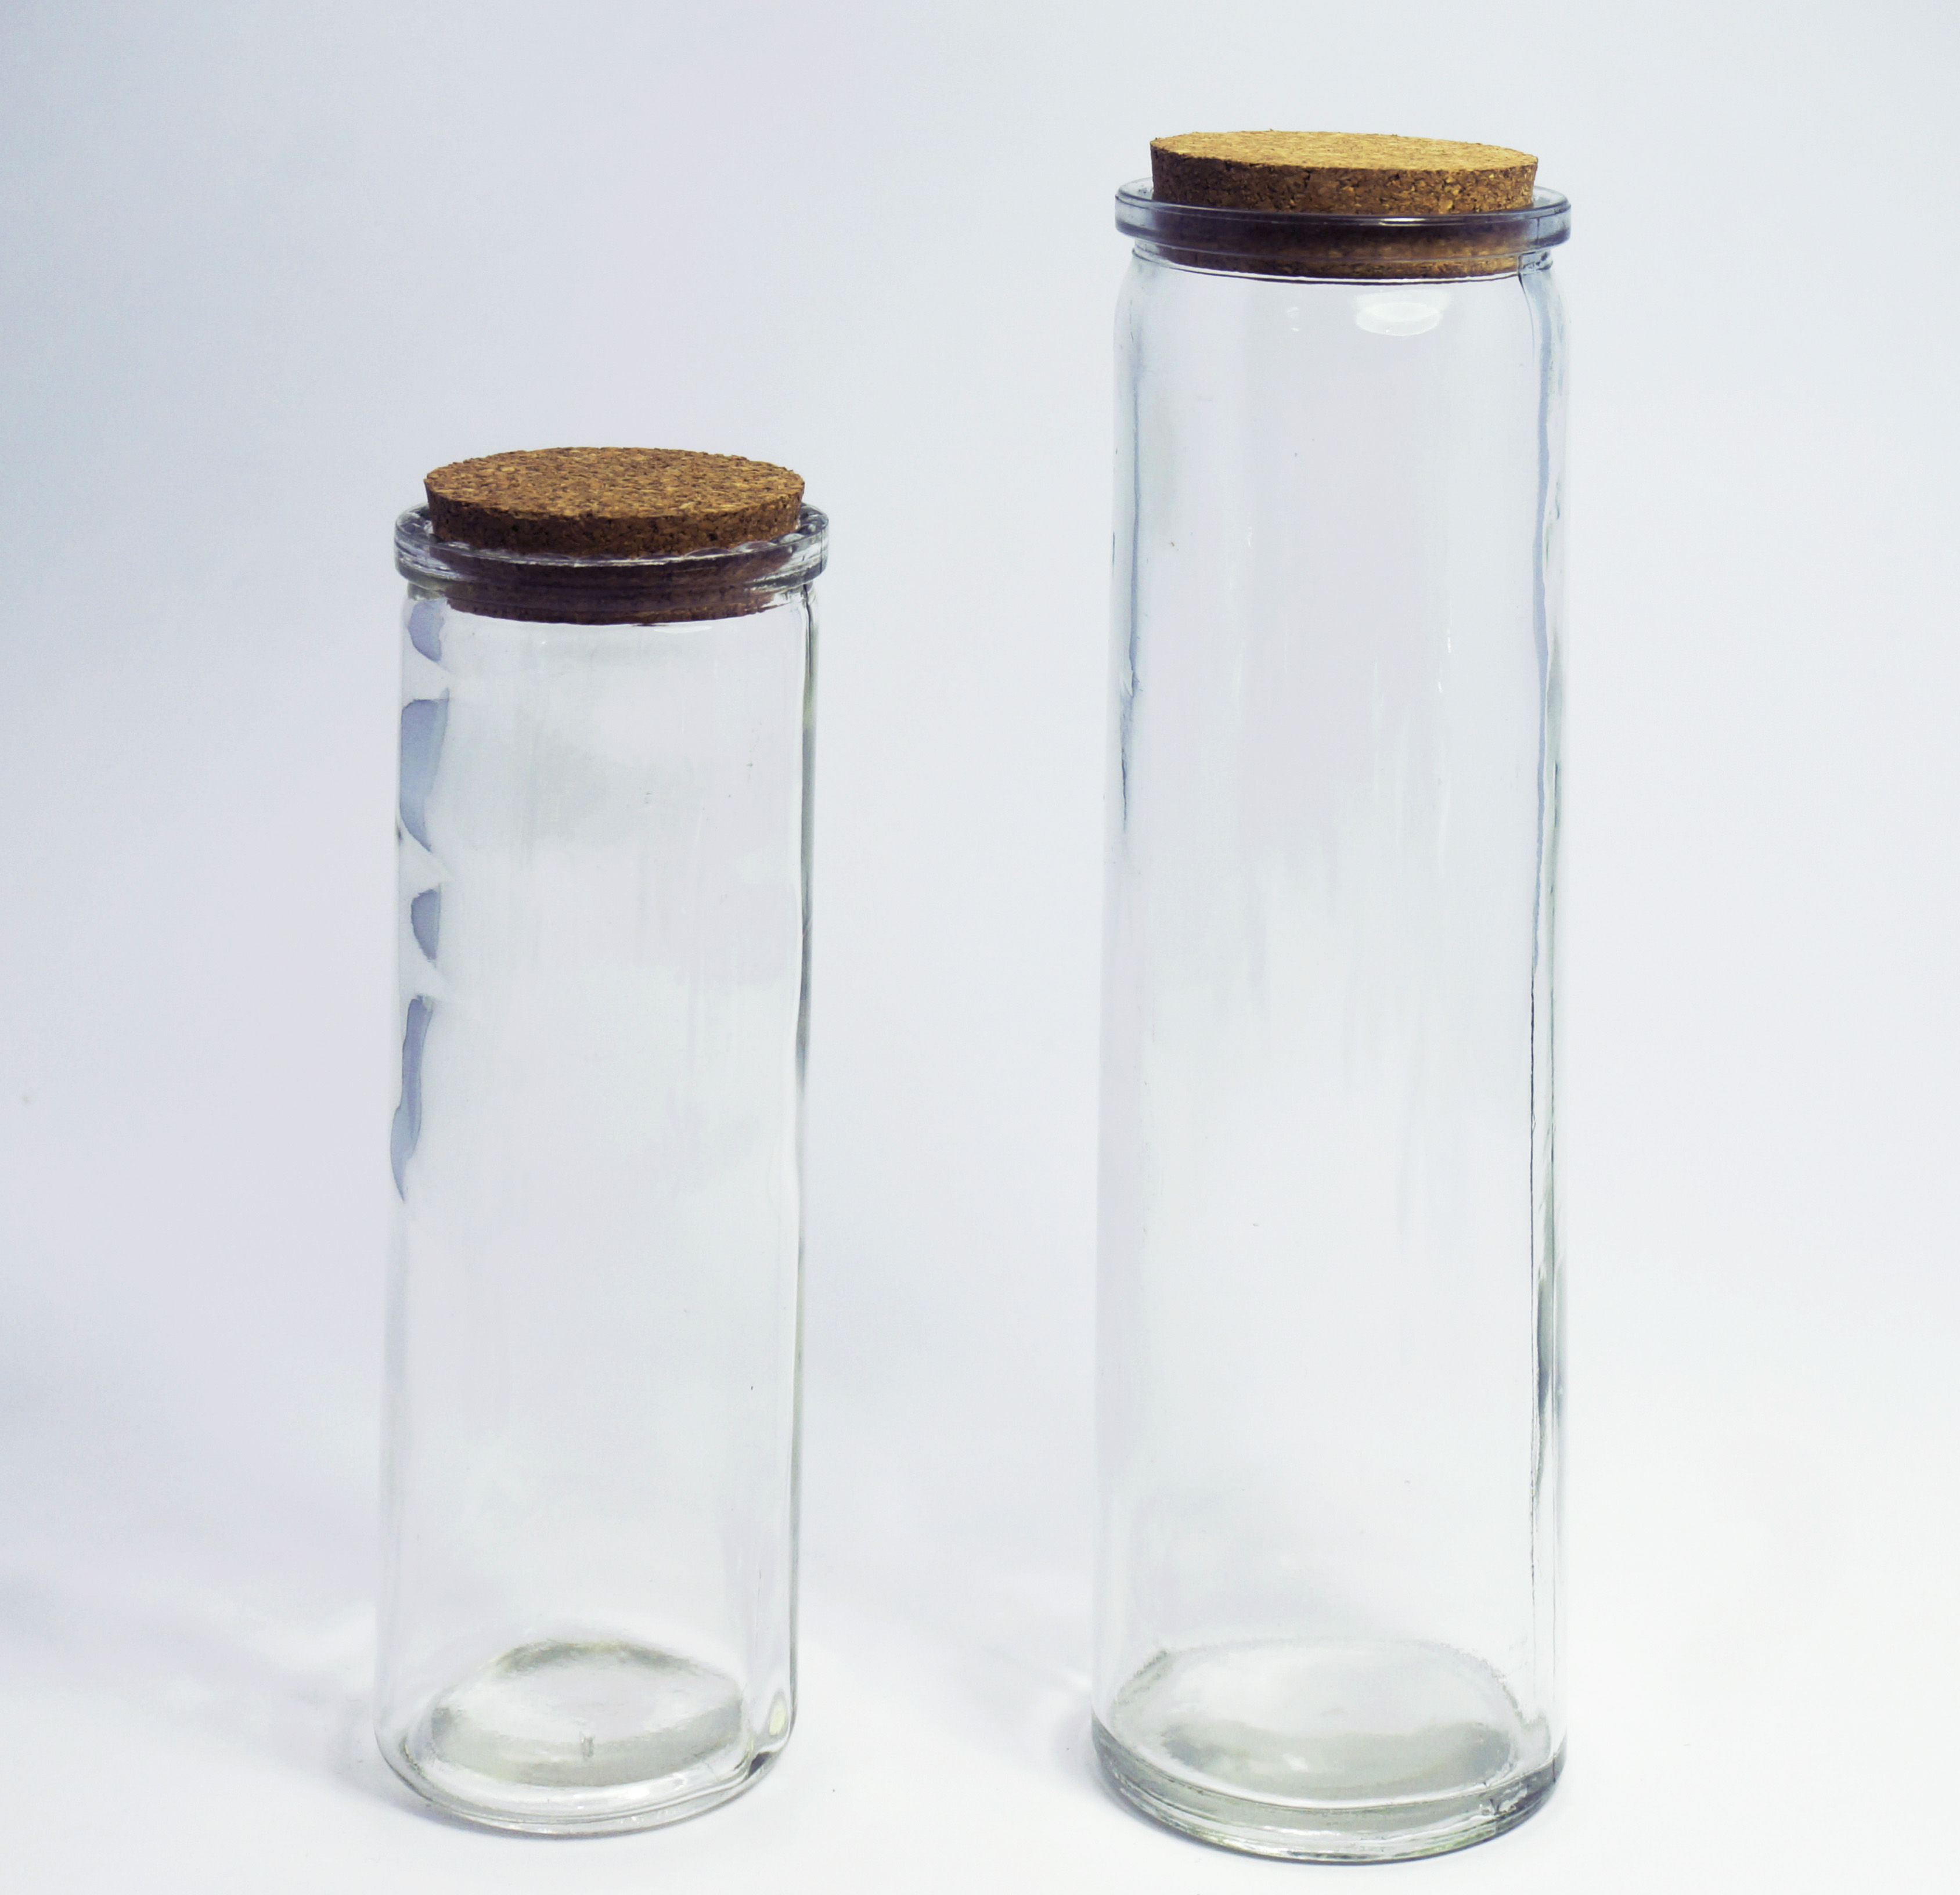
Waste category: glass